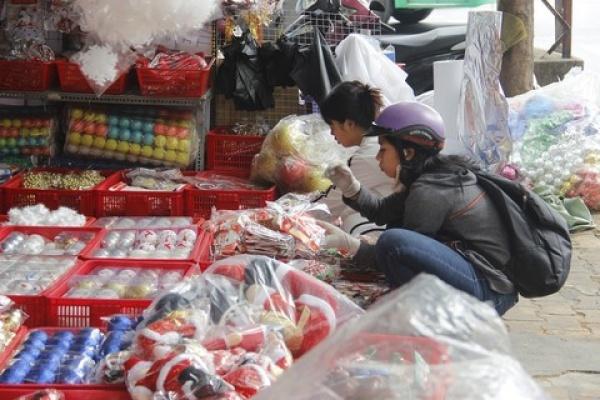
có hai người đang ngồi ở phía trước một quầy hàng